List of birds of Saskatchewan

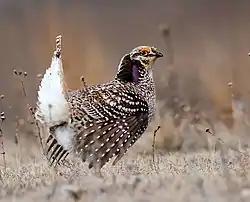
The sharp-tailed grouse is the official provincial bird of Saskatchewan.

This list of birds of Saskatchewan includes all the bird species confirmed in the Canadian province of Saskatchewan as determined by Nature Saskatchewan. As of September 2017, there were 436 species on the Nature Saskatchewan checklist. Of these species, 86 are considered stragglers and 43 are hypothetical; both terms are defined below. Ten species have been introduced to Saskatchewan or elsewhere in North America. One species is extinct, two have been extirpated, and another might be extinct.